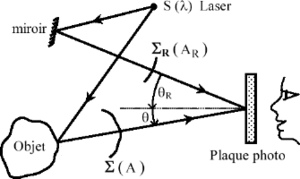
Description
L'holographie est un procédé d'enregistrement de la phase et de l'amplitude de l'onde diffractée par un objet. Ce procédé d'enregistrement permet de restituer ultérieurement une image en trois dimensions de l'objet. Ceci est réalisé en utilisant les propriétés de la lumière cohérente issue des lasers. Le mot « holographie » vient du grec holos et graphein. Holographie signifie donc « tout représenter ».